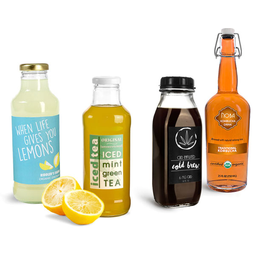
Label: glass